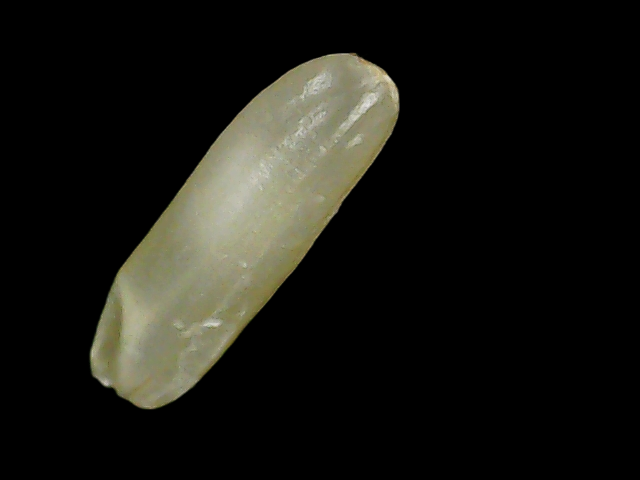
Rice variety: Binadhan21